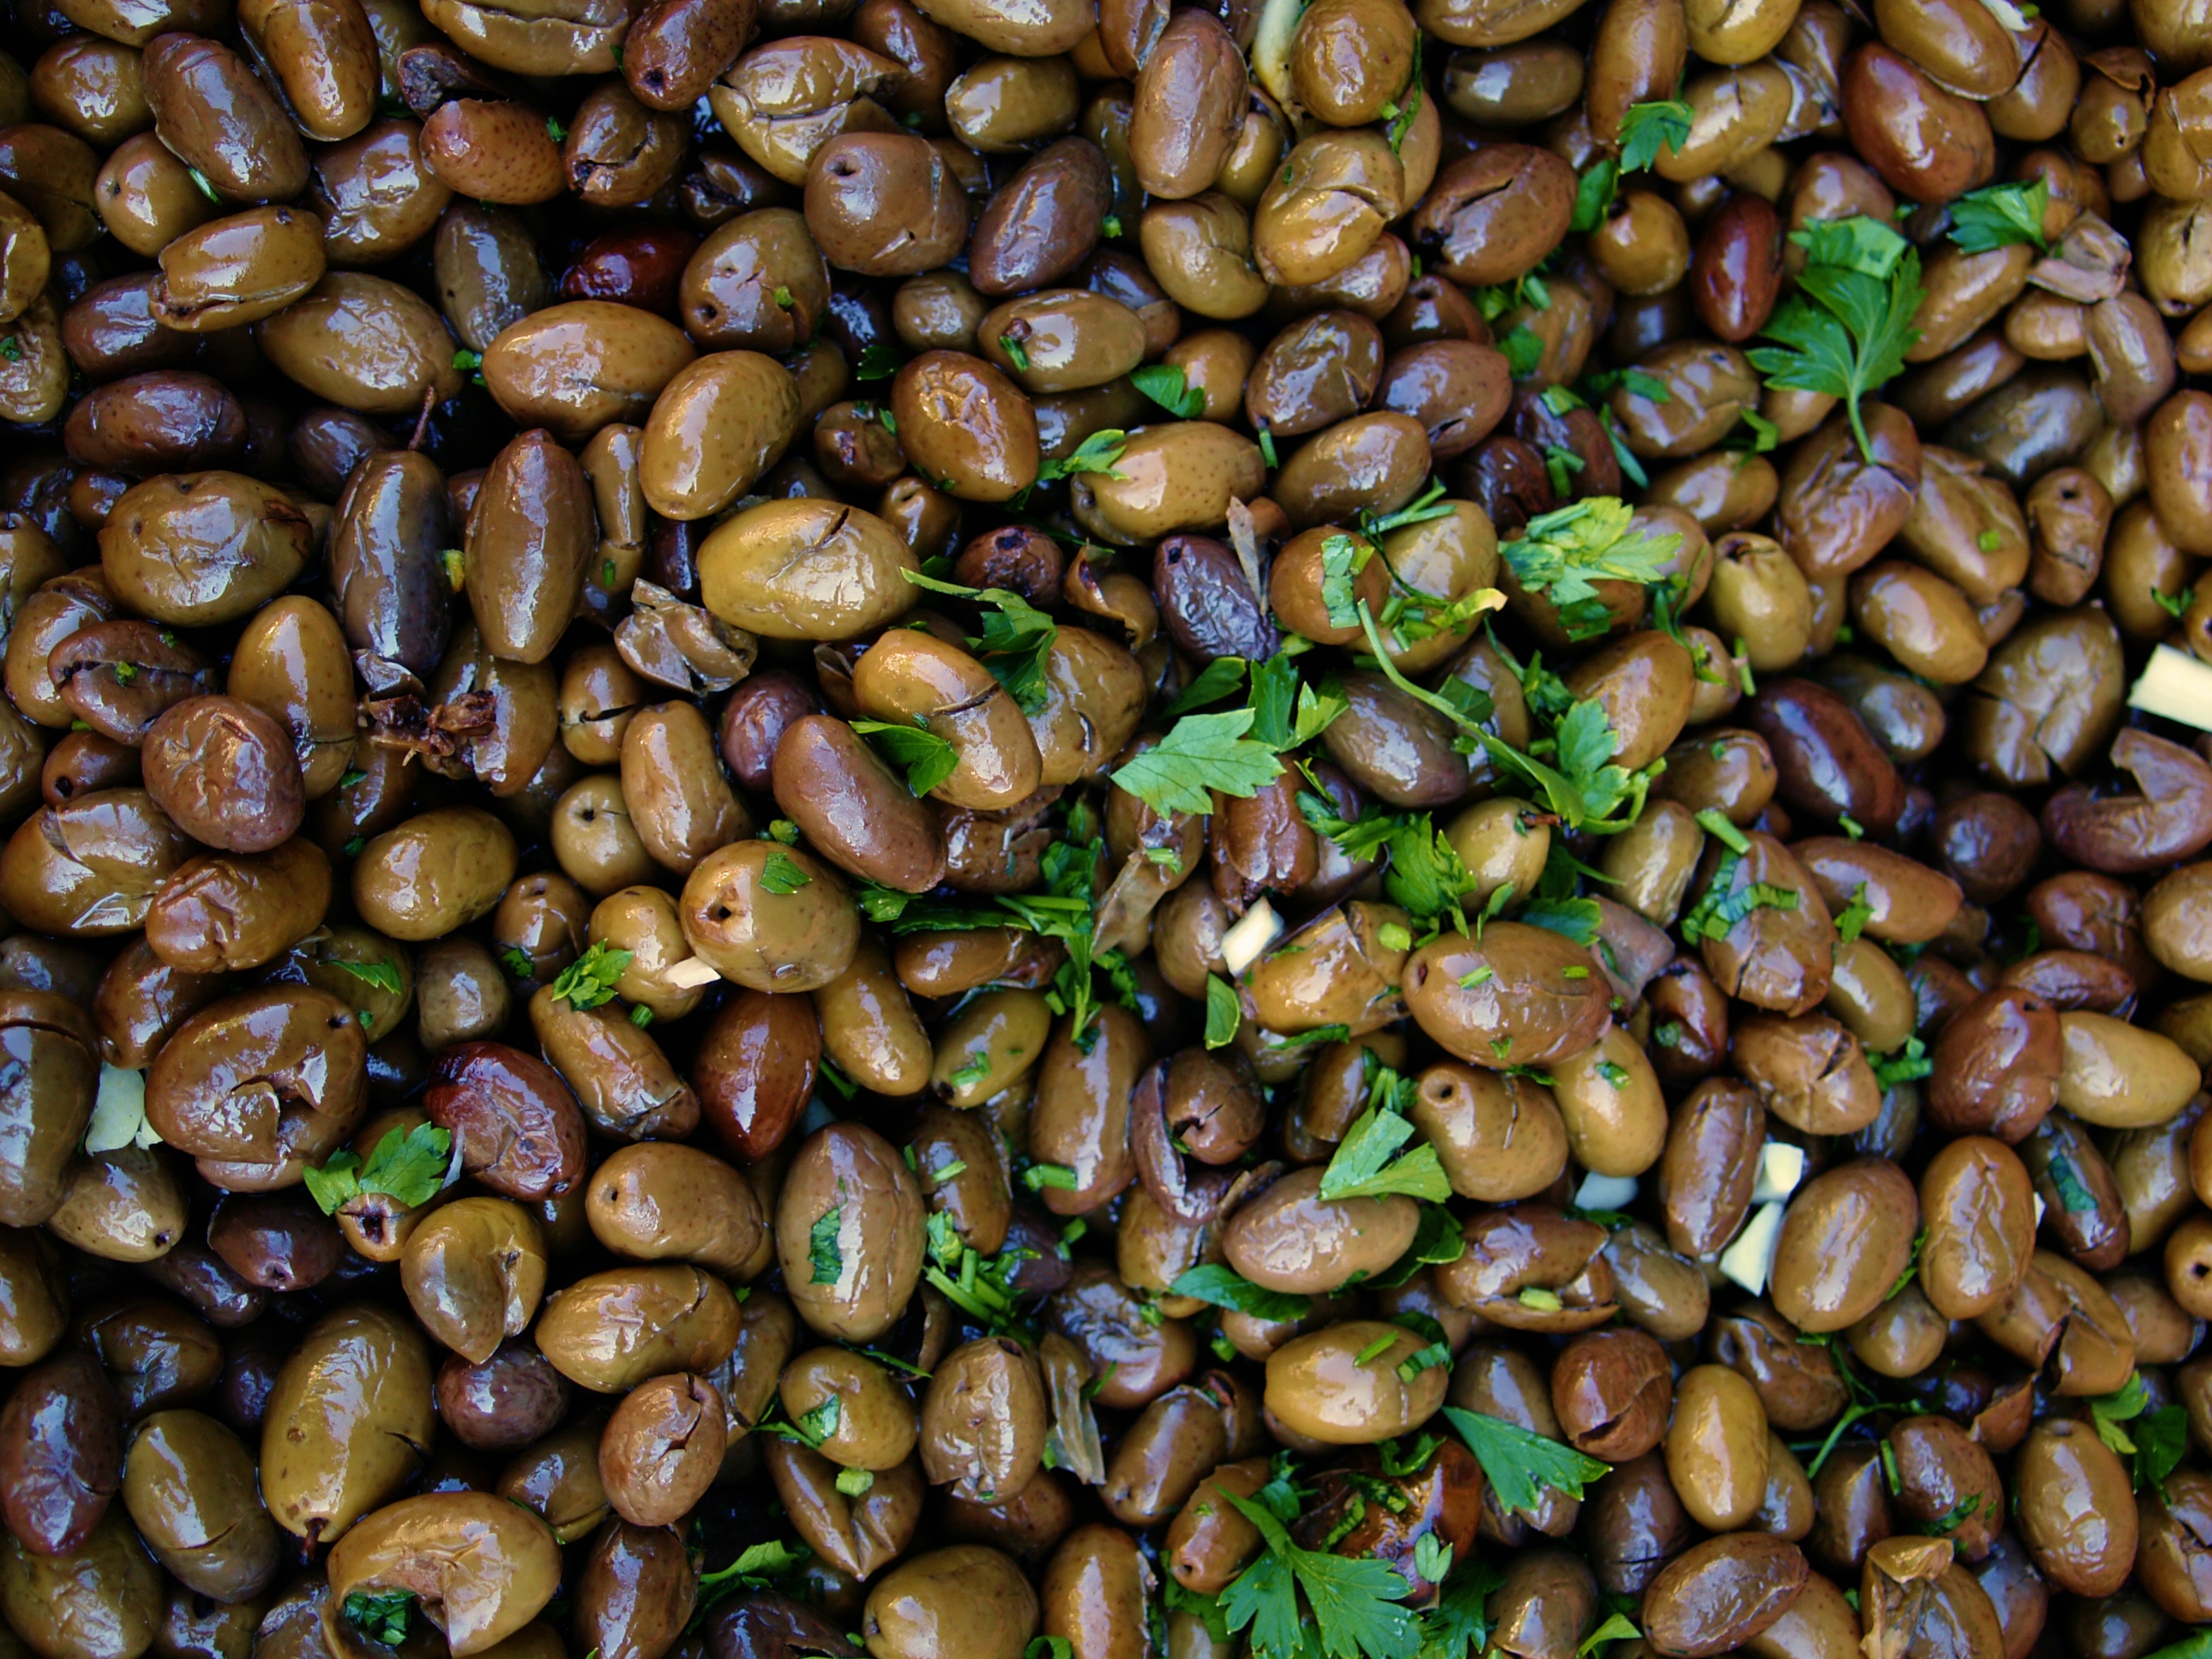
nature, plant, fruit, texture, leaf, food, green, mediterranean, produce, vegetable, crop, natural, market, agriculture, healthy, sunny, vegetarian, virgin, olives, oil, traditional, olive, pulse, ecological, flowering plant, grass family, land plant